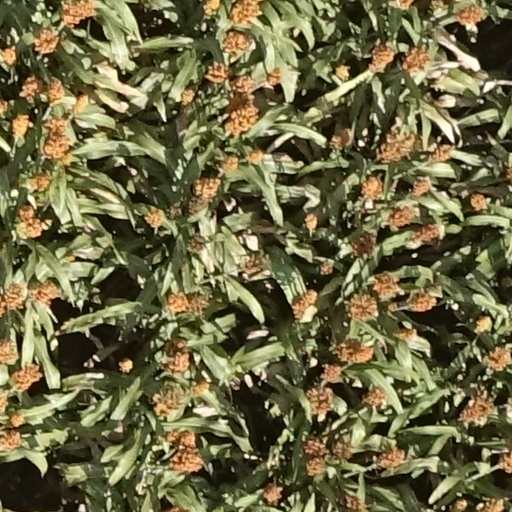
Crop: sorghum